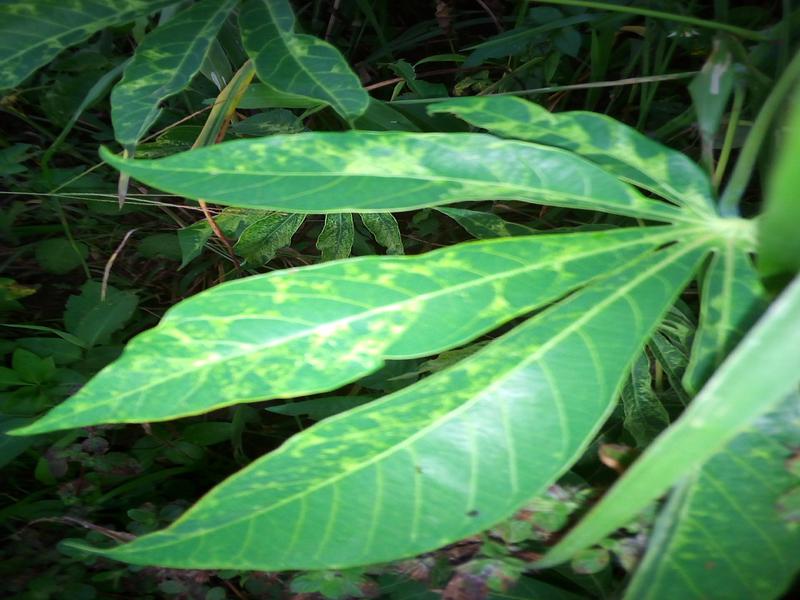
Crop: cassava
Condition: brown_streak_disease